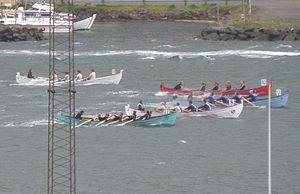
Kappróður
Kaproning ved Jóansøka 2010 i Vágur, 8'er (áttamannafør)
Kappróður er nationalsporten på Færøerne, både for mænd og kvinder, voksne, unge og børn. Det foregår i traditionelle færøbåde og er en lokal sport uden nogen internationale konkurrencer, selvom der findes en færøsk roklub i Danmark, som også har rokonkurrencer.